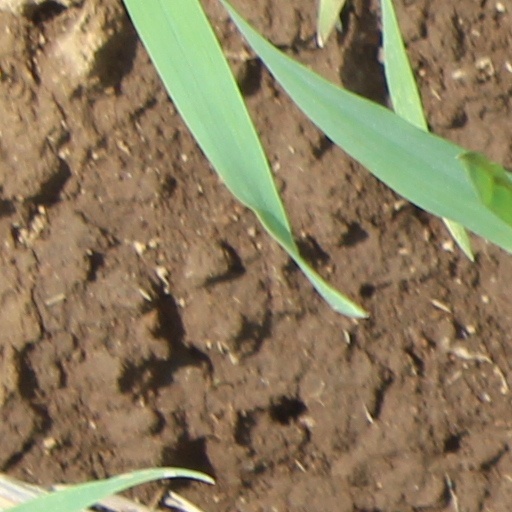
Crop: wheat